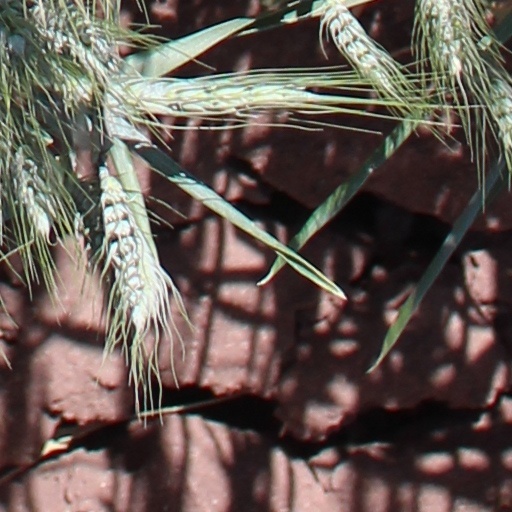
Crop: wheat